Karl Kraus (writer)

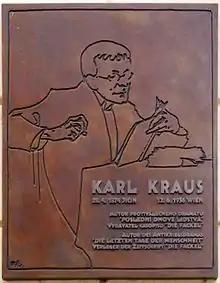
Plaque of Karl Kraus on the house where he was born in Jičín

During January 1924, Kraus started a fight against Imre Békessy, publisher of the tabloid "Die Stunde" ("The Hour"), accusing him of extorting money from restaurant owners by threatening them with bad reviews unless they paid him. Békessy retaliated with a libel campaign against Kraus, who in turn launched an "Erledigung" with the catchphrase "Hinaus aus Wien mit dem Schuft!" ("Throw the scoundrel out of Vienna!"). In 1926, Békessy indeed fled Vienna to avoid arrest. Békessy achieved some later success when his novel "Barabbas" was the monthly selection of an American book club.